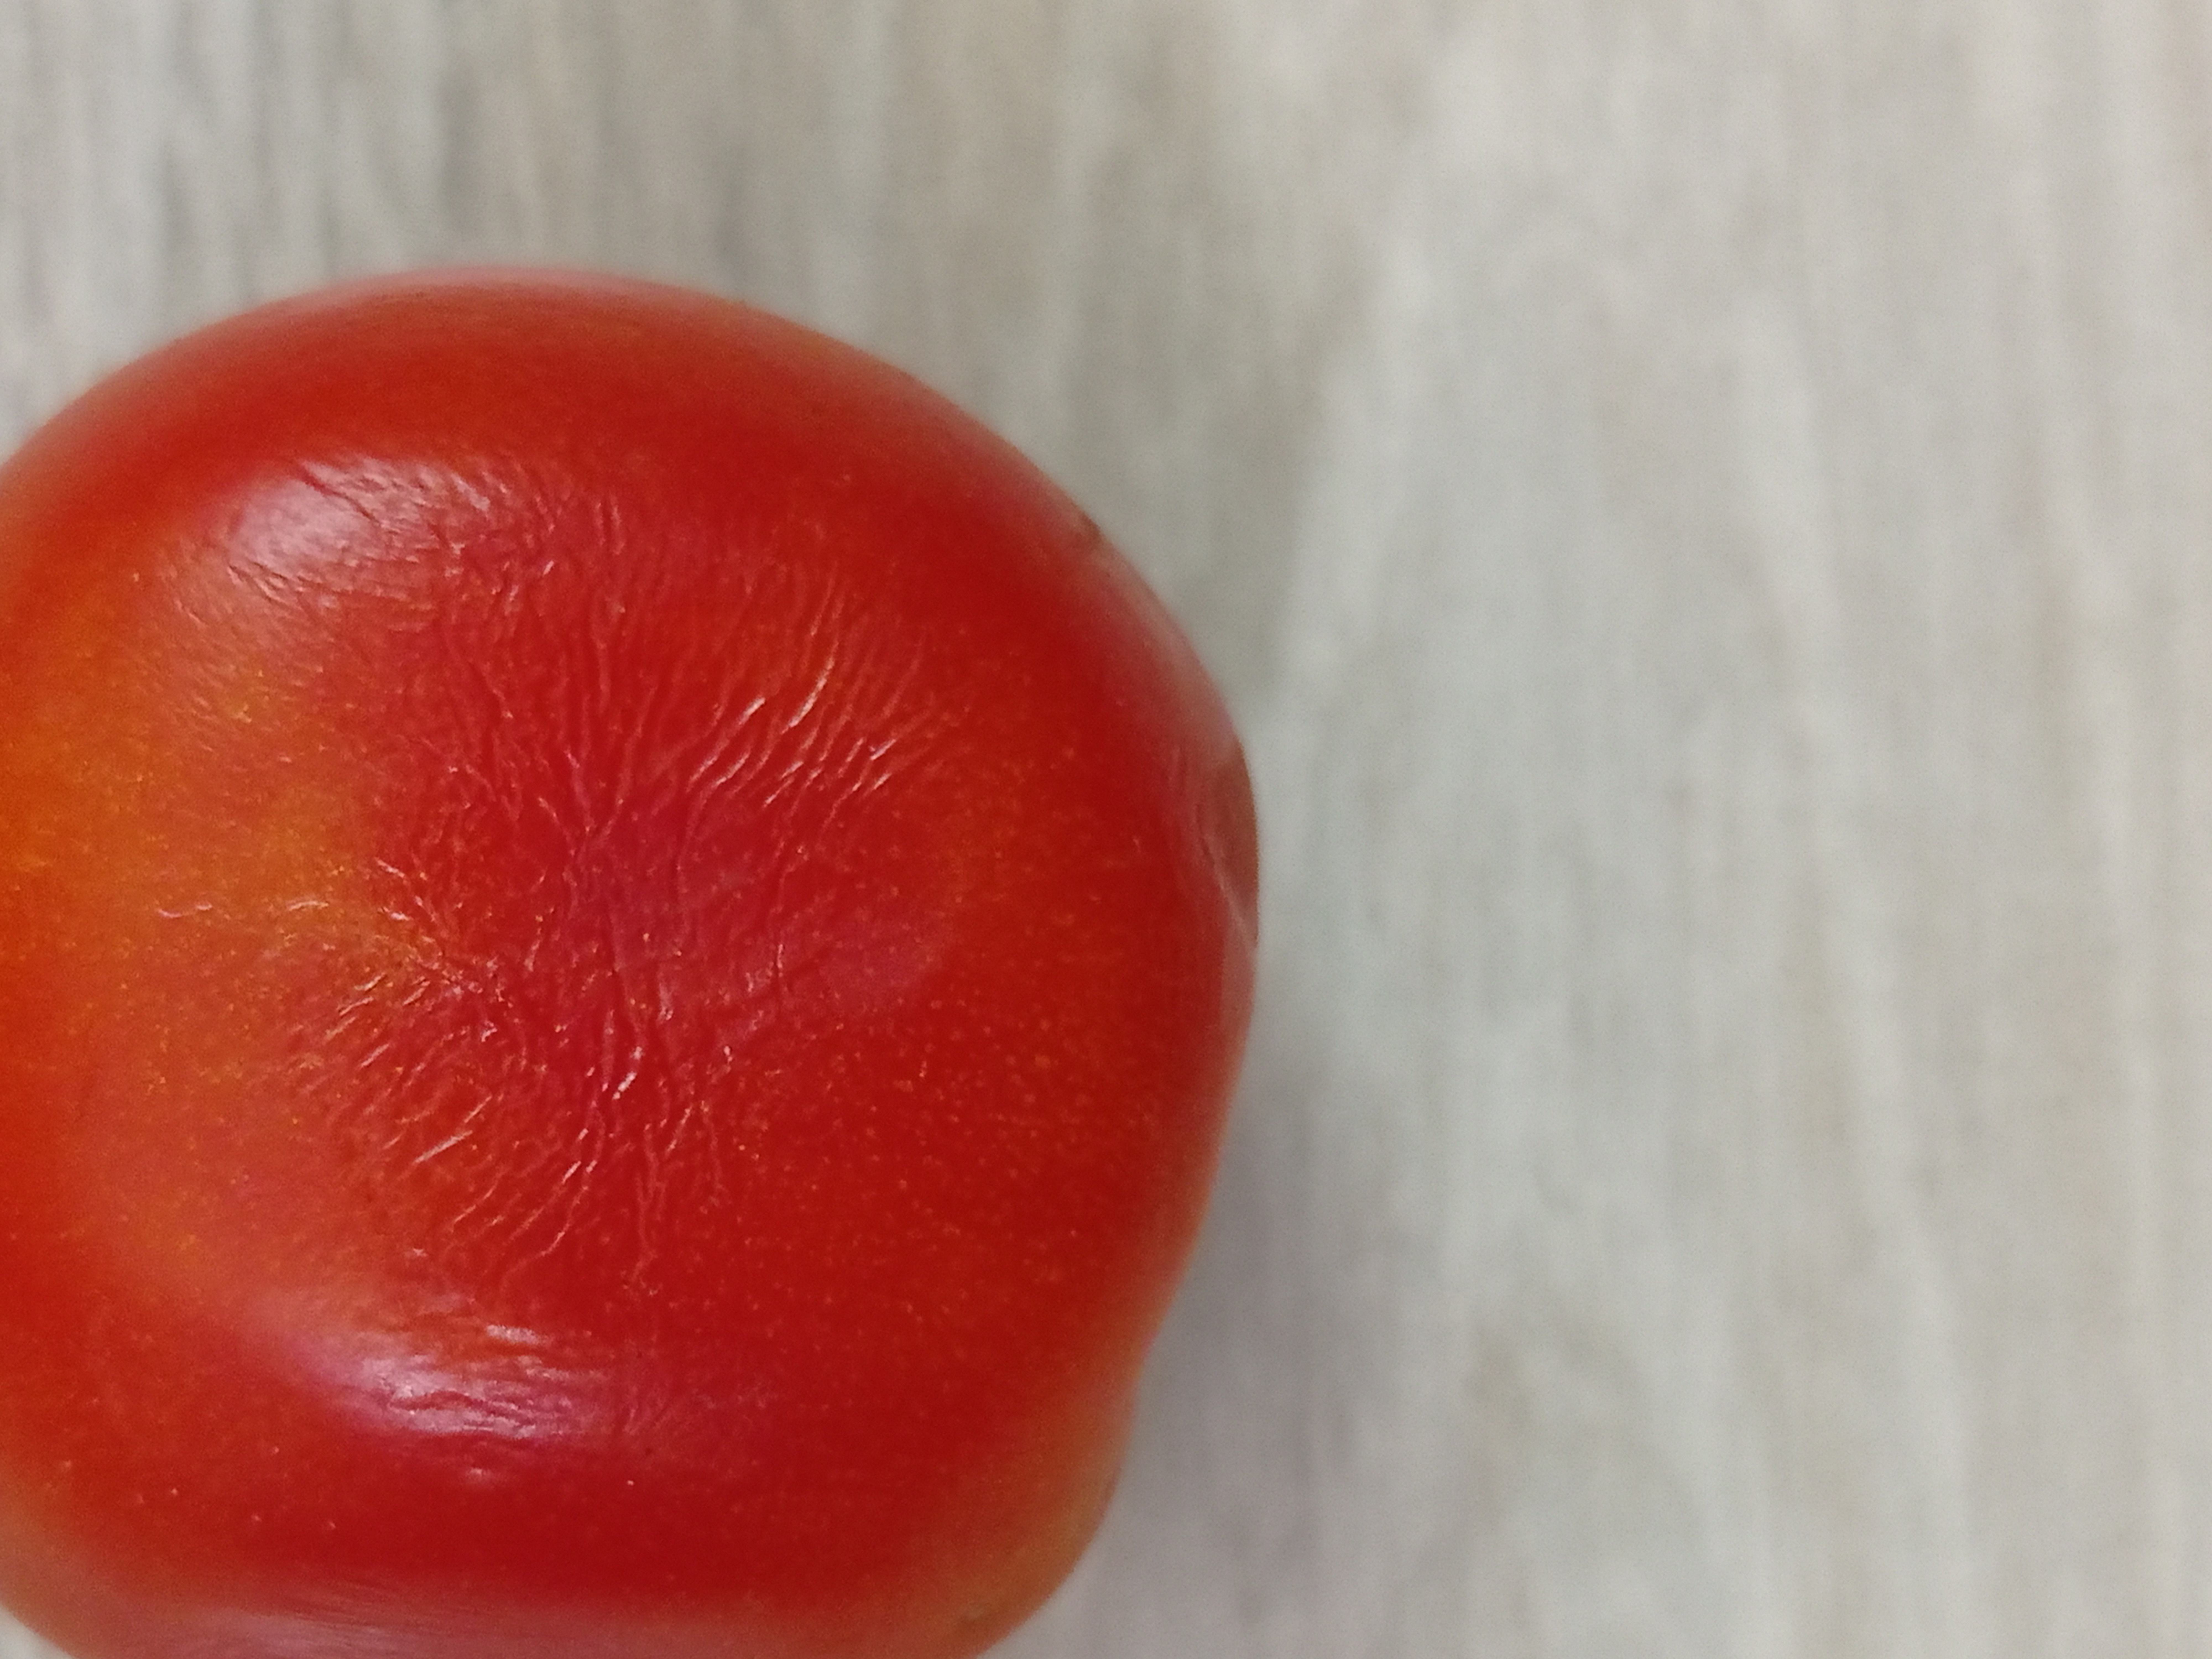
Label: Fresh